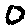
Label: 0